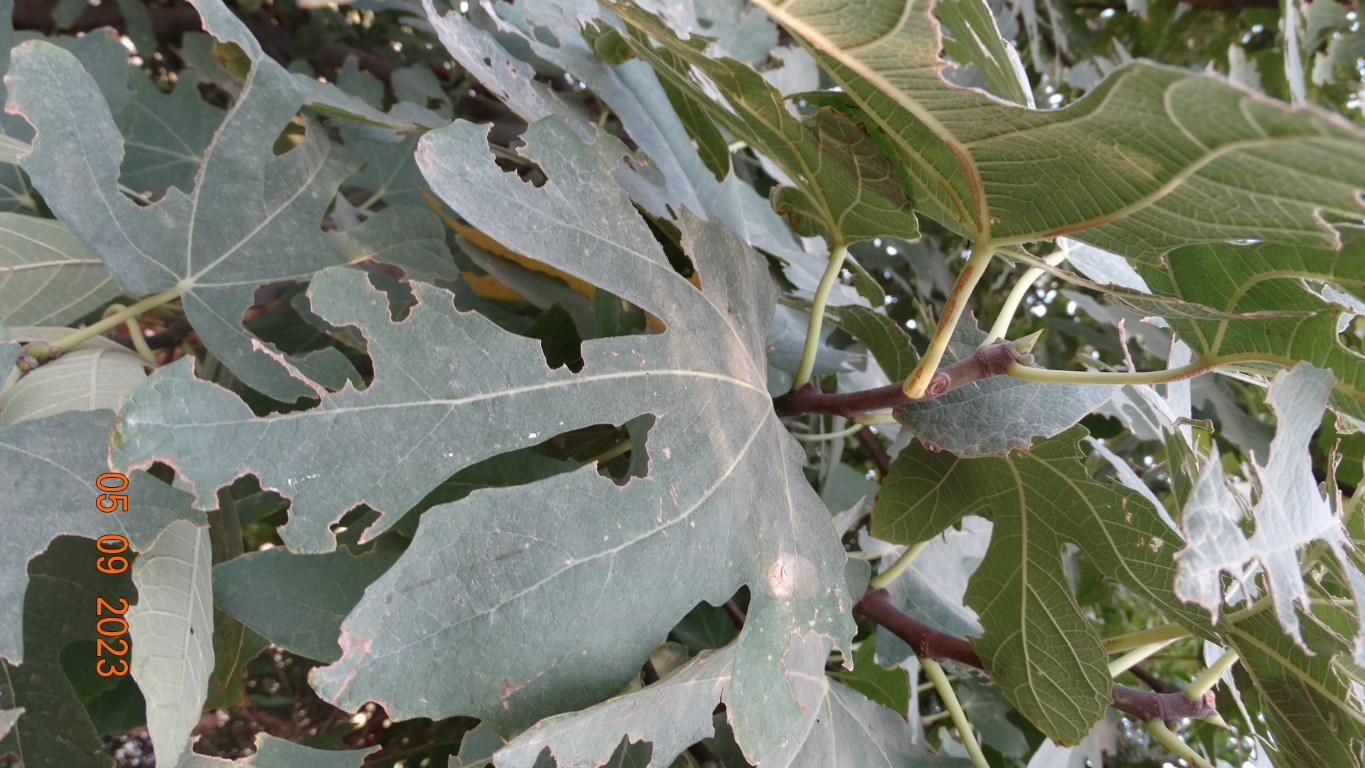
Label: infected